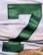
Number: 7